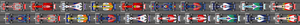
Le Grand Prix de Grande-Bretagne 2008, disputé sur le circuit de Silverstone le 6 juillet 2008, est la 794ᵉ course du championnat du monde de Formule 1 courue depuis 1950 et la neuvième manche du championnat 2008.